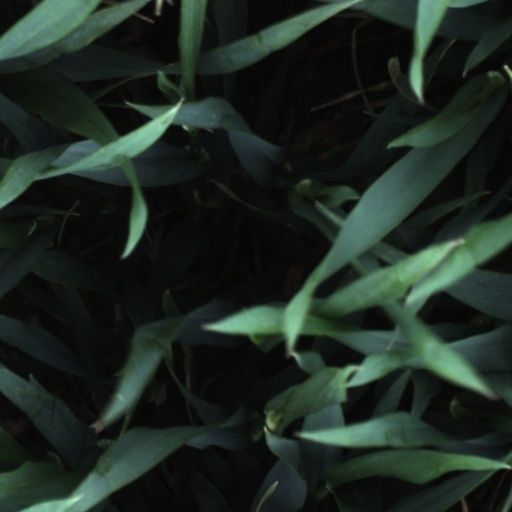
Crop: wheat